Sky position (RA, Dec in degrees): 156.038, 5.416
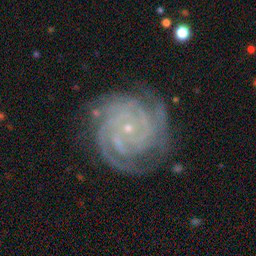
Galaxy morphology: Unbarred Tight Spiral Galaxies